Douglas Stuart (writer)

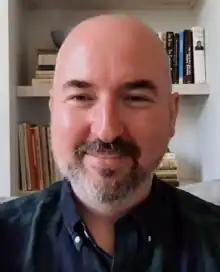
Stuart in 2021

Douglas Stuart (born 31 May 1976) is a Scottish-American writer and fashion designer. Born in Glasgow, Scotland, he studied at the Scottish College of Textiles and London's Royal College of Art, before moving at the age of 24 to New York City, where he built a successful career in fashion design, while also beginning to write. His debut novel, "Shuggie Bain" – which had initially been turned down by many publishers on both sides of the Atlantic – was awarded the 2020 Booker Prize. His second novel, "Young Mungo", was published in April 2022.